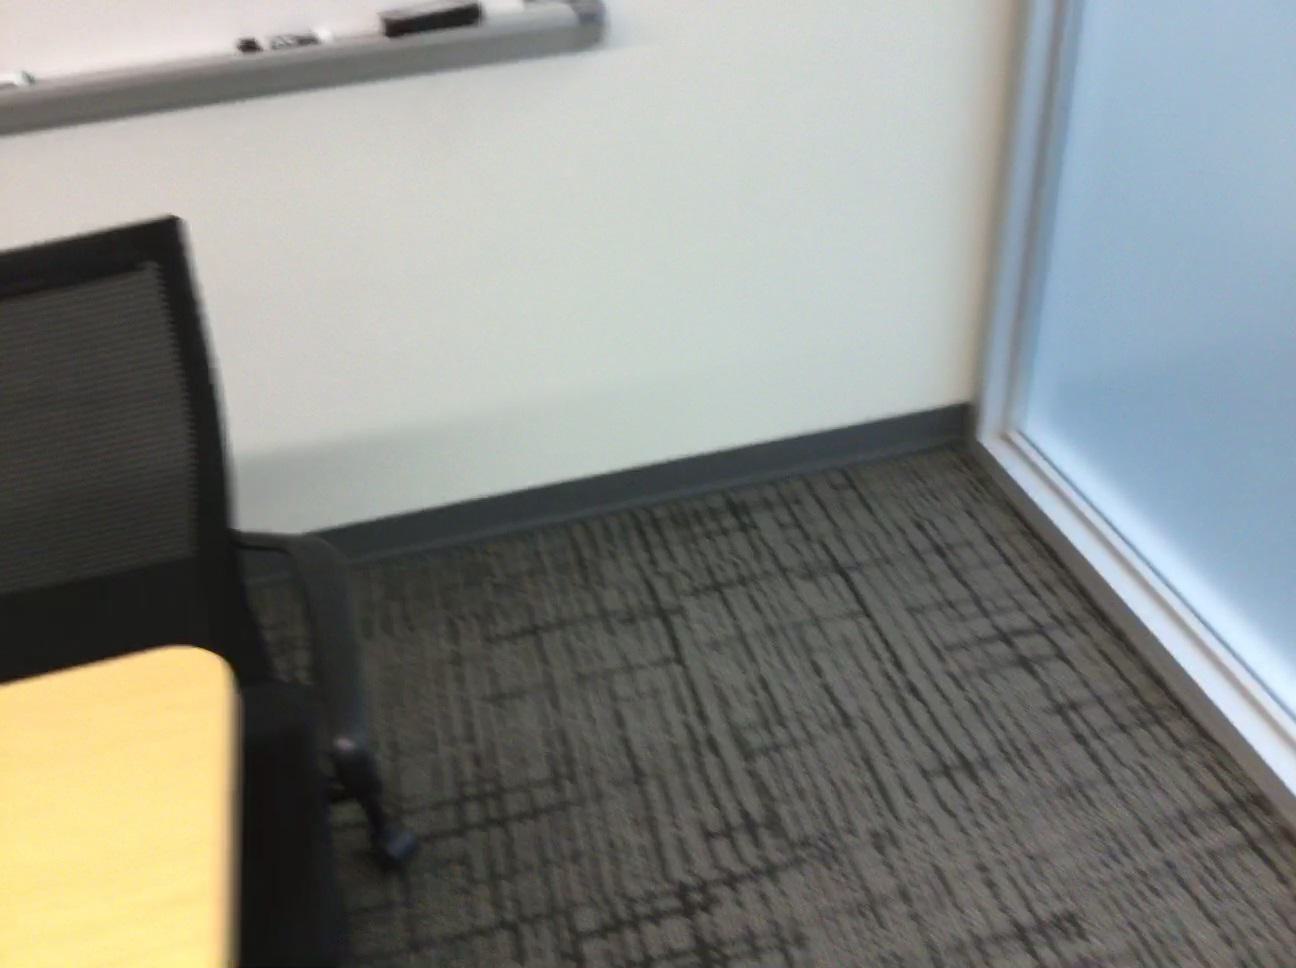
Question: Can the table fit behind the window from the world's perspective? Final answer should be yes or no.
Answer: No